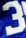
Number: 3